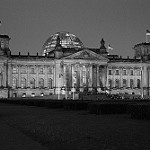
Label: B & W